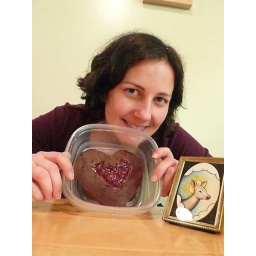
she made me a cake heart (raspberry in the center) and got me a cute little dear drawing!